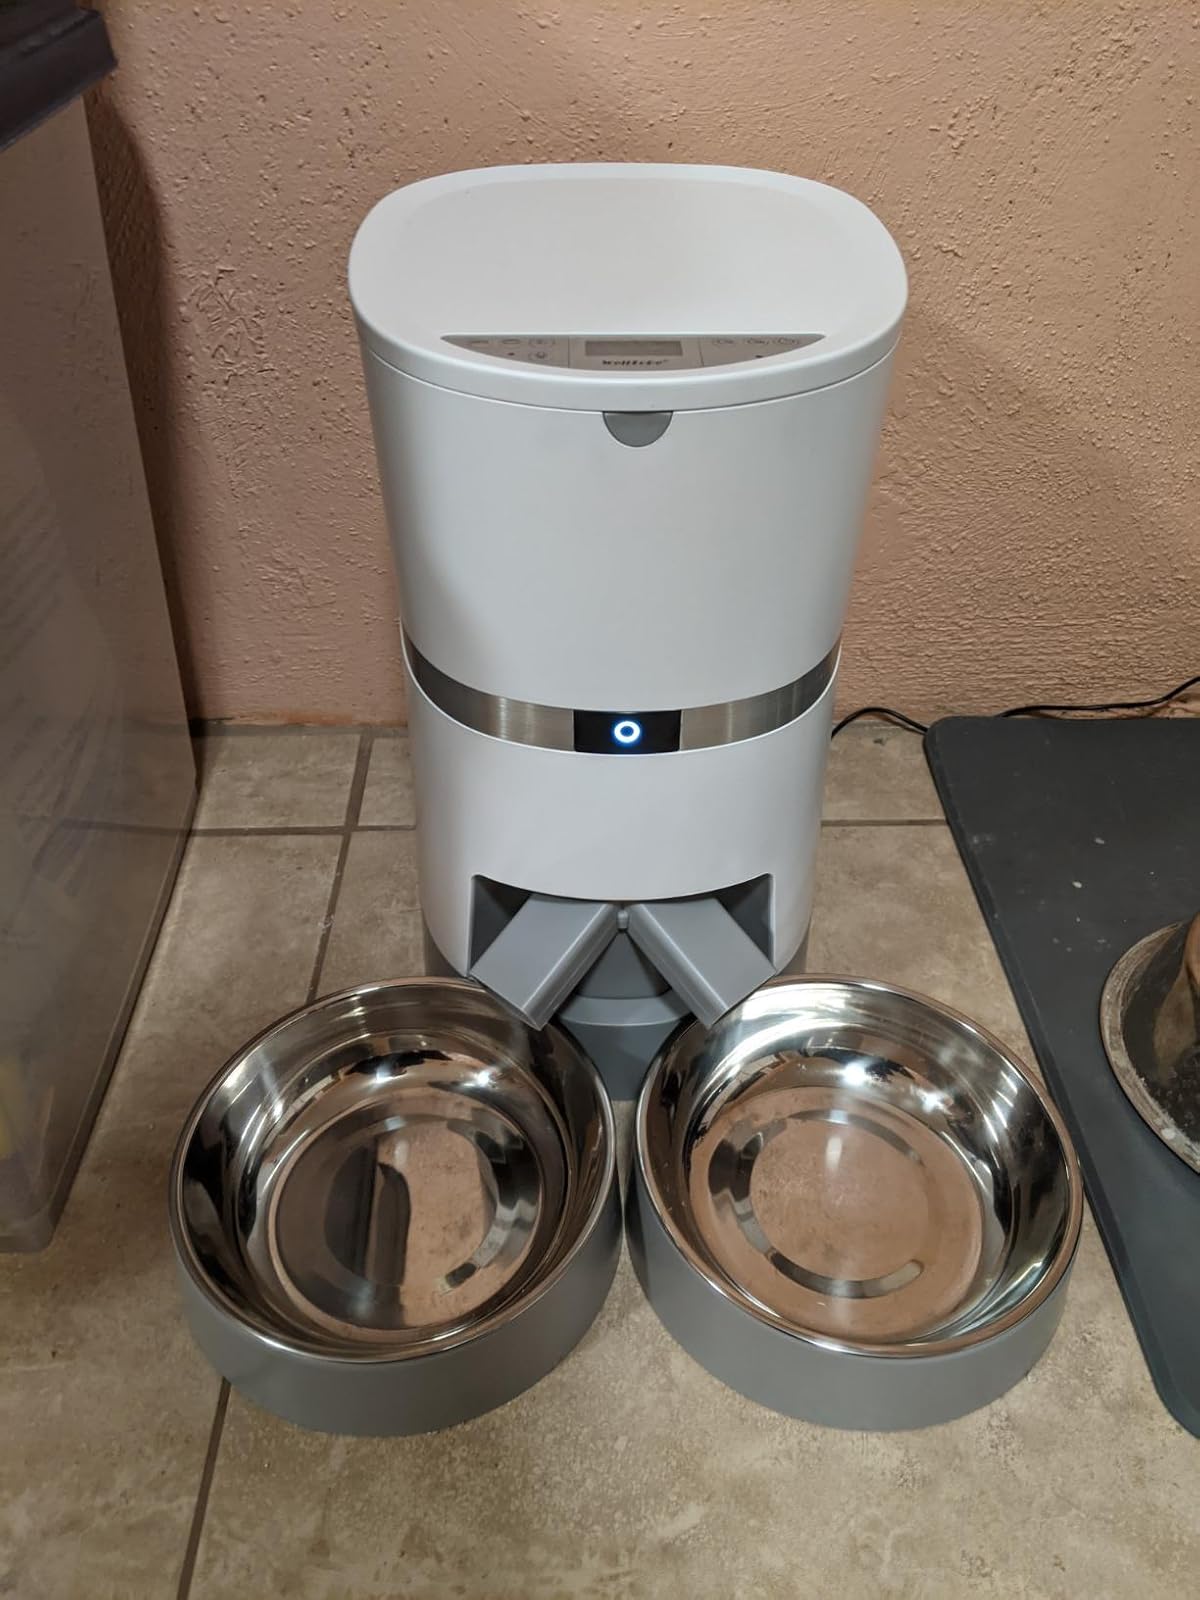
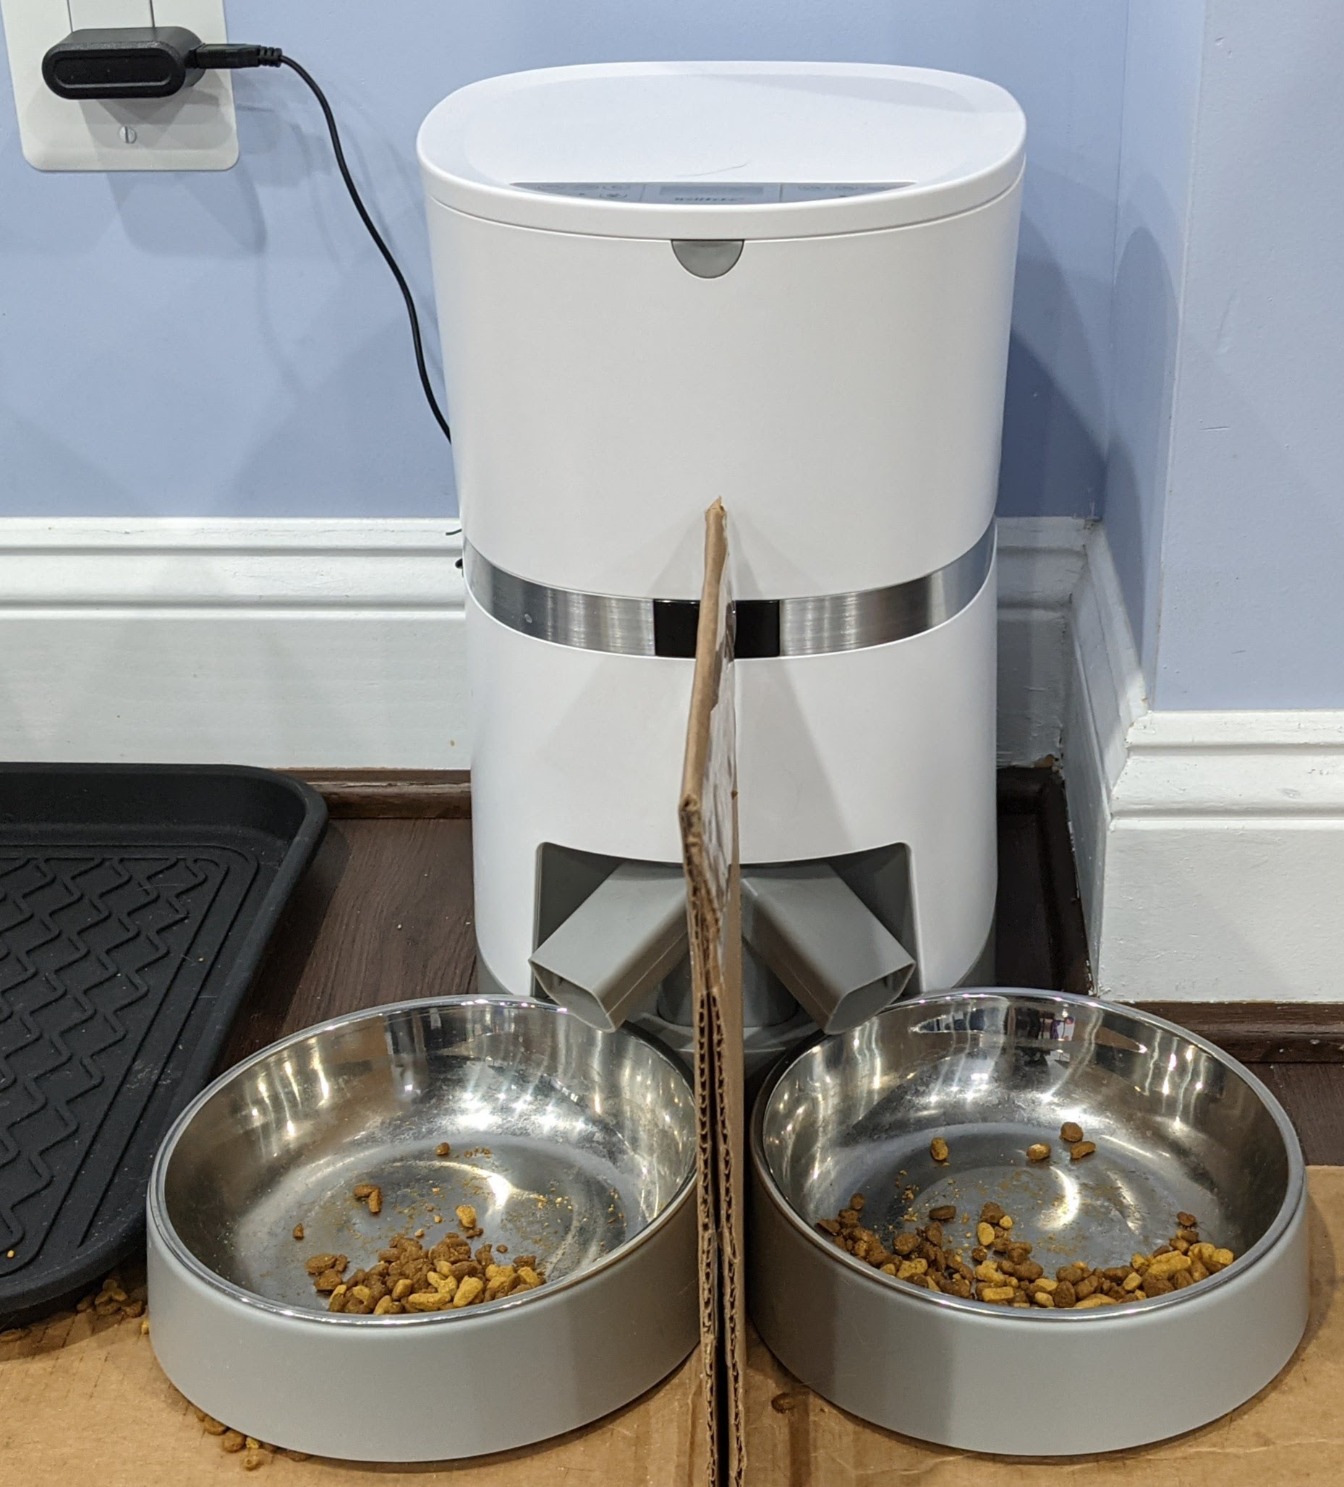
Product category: items_feeder
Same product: yes